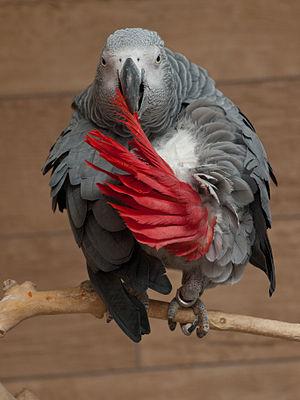
« Intelligence animale » est une expression renvoyant aux capacités cognitives des animaux et à leur étude. Le sujet a donné lieu à de nombreux travaux dont les résultats offrent non seulement une meilleure compréhension du monde animal mais aussi, par extension, des pistes pour l’étude de l'intelligence humaine.